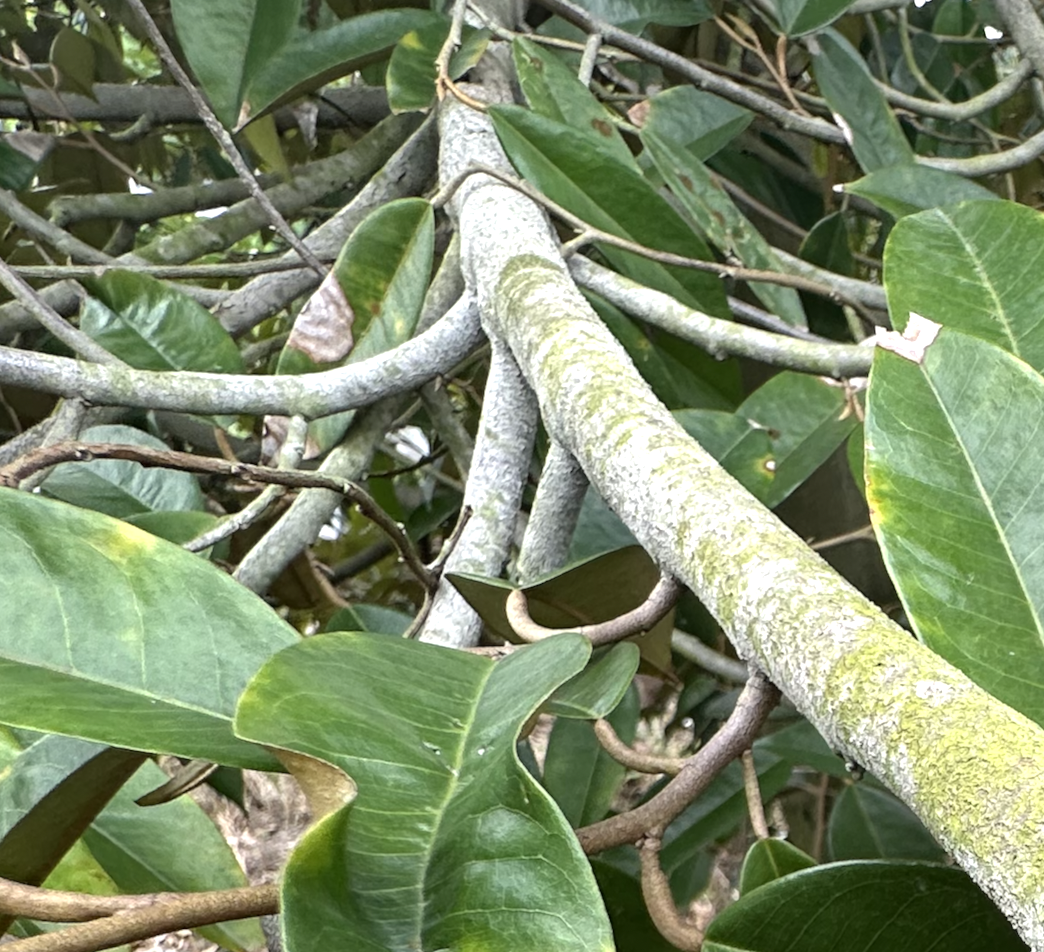
Label: pink_disease